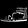
Label: Sandal